Business education

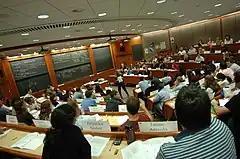
Students attending a class at Harvard Business School, the top-ranked business school in the world, according to "U.S. News & World Report" 2023 rankings

At the university level, students have the opportunity to take undergraduate degrees, usually a bachelor's degree, in business and management. Specific curricula and degree-granting procedures differ by program and by region. In general though, the program will comprise either preparation for management and general business, or a detailed - more academic - focus on a specific area. Regardless, all will typically include basic selections such as Accounting, Marketing, Finance, Operations Management, and Economics for business. Examples of these concentrations, and some topics typically covered, are aside.